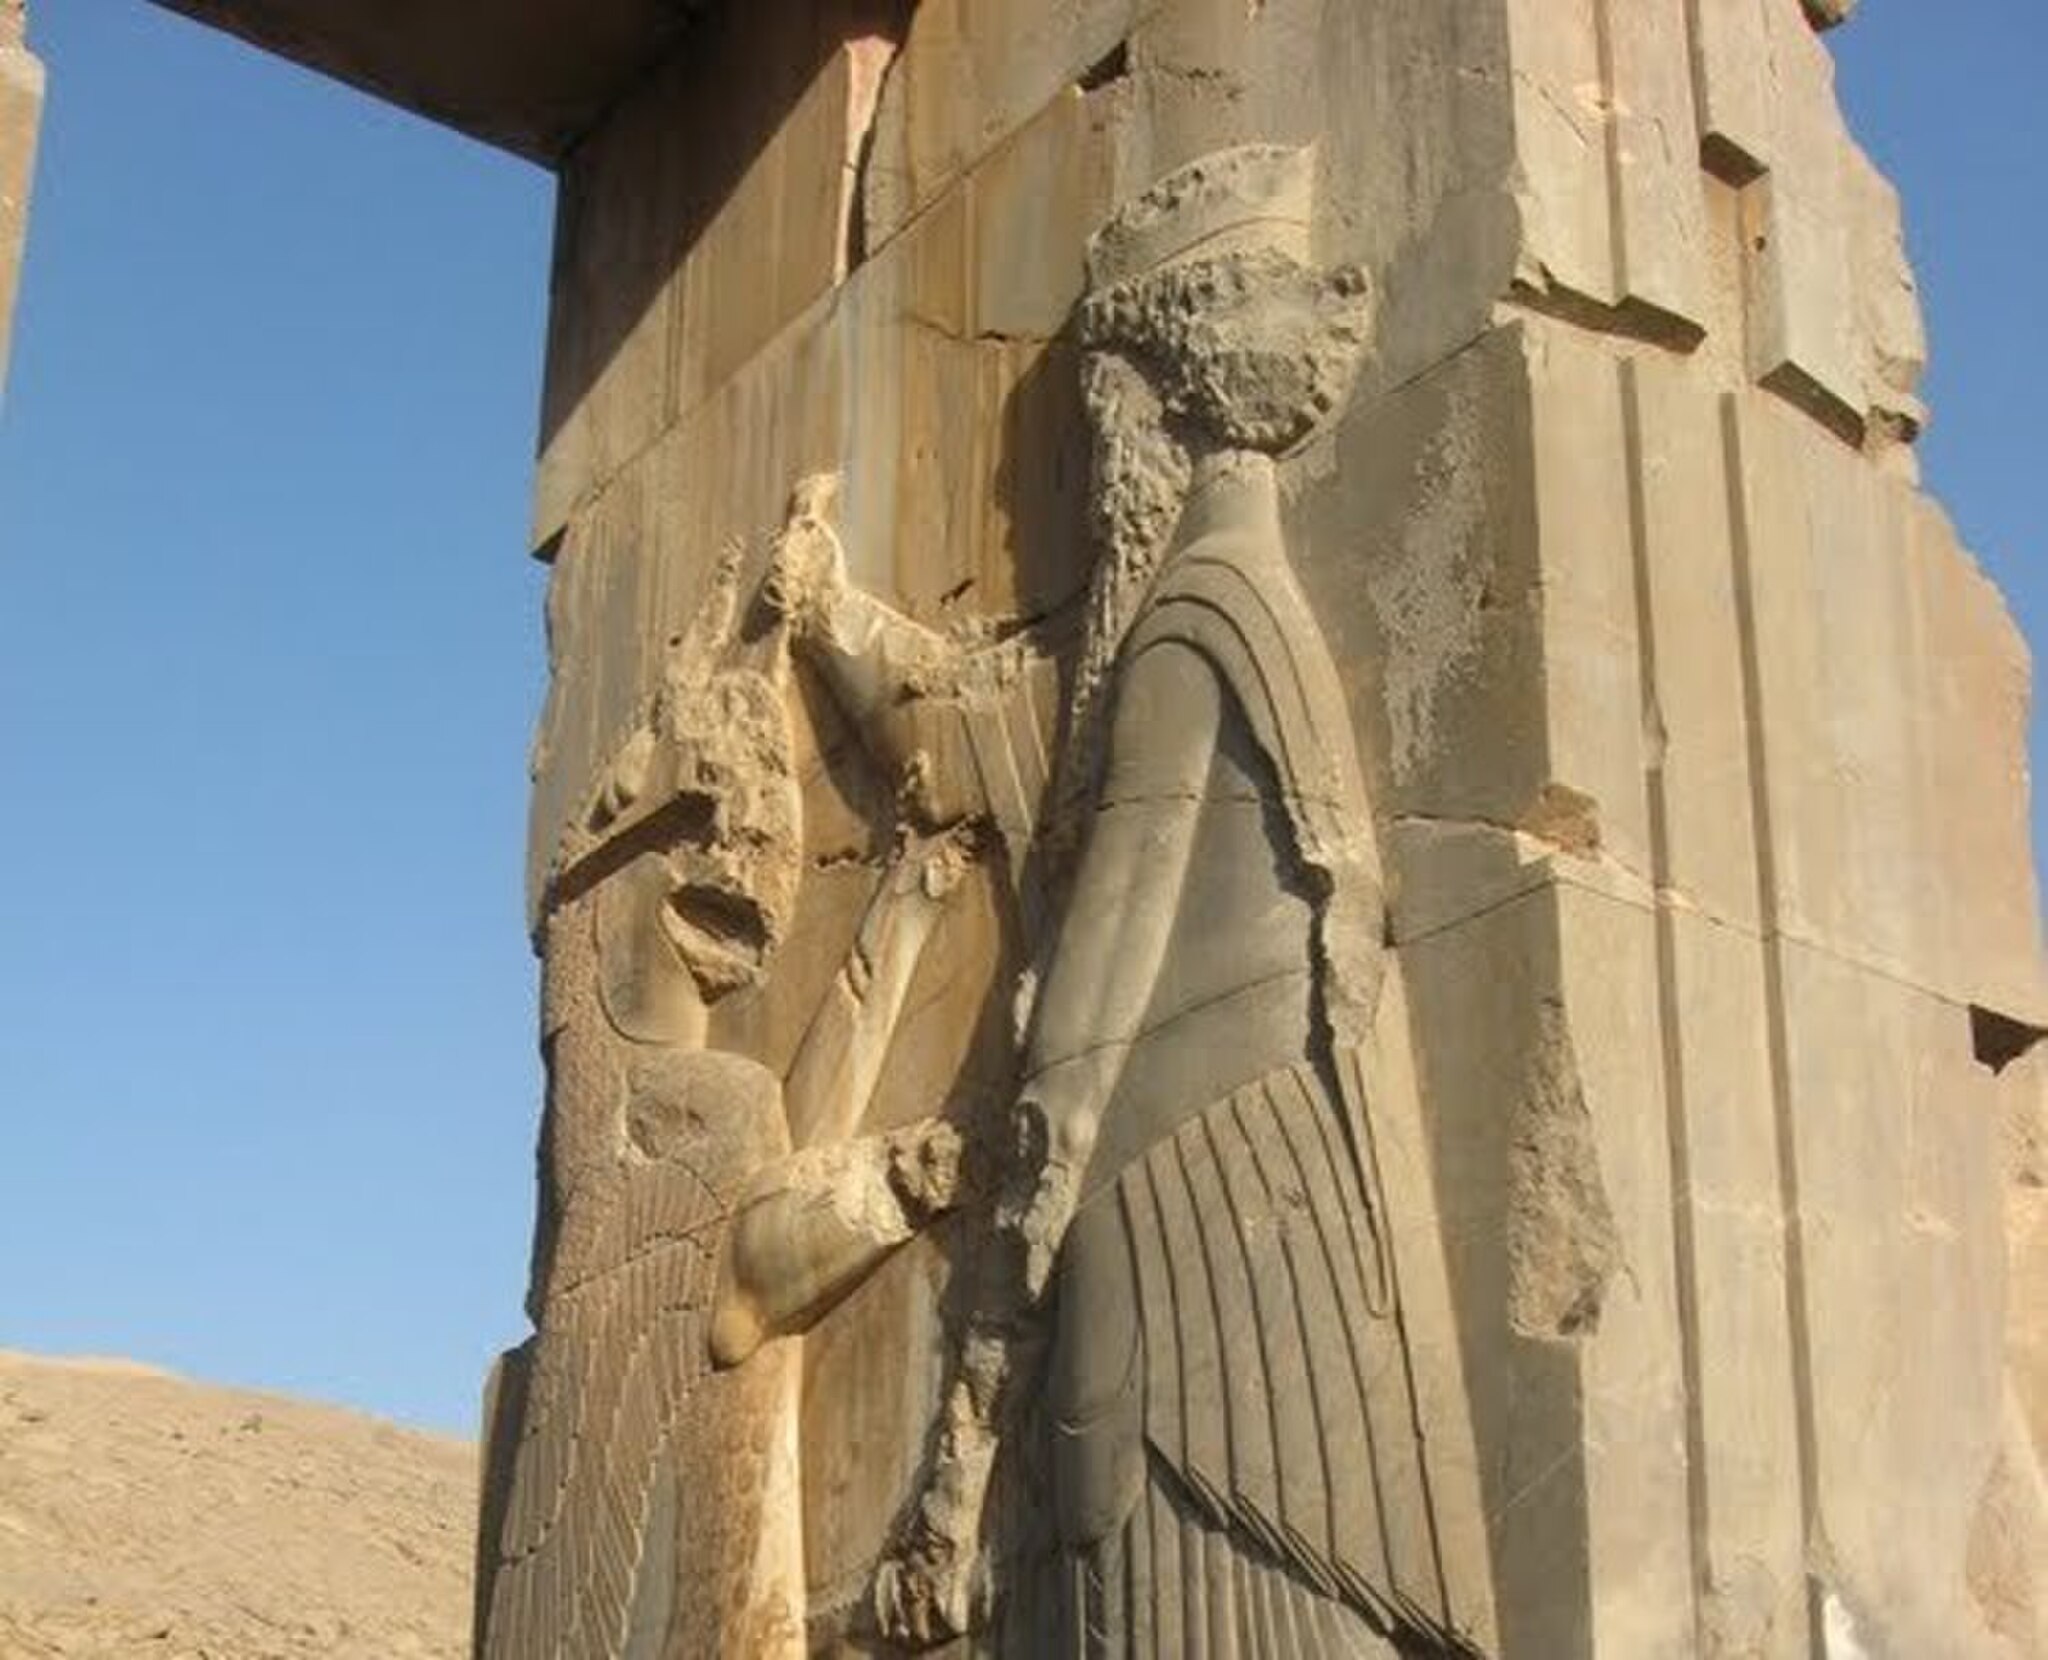
Title: Battle of Achaemenid King and Griffin
Description: سنگ نگاره تقابل پادشاه هخامنشی و شیردال
Date: 2019-05-25
Categories: Self-published work, Reliefs of king killing a griffin, Hall of hundred columns